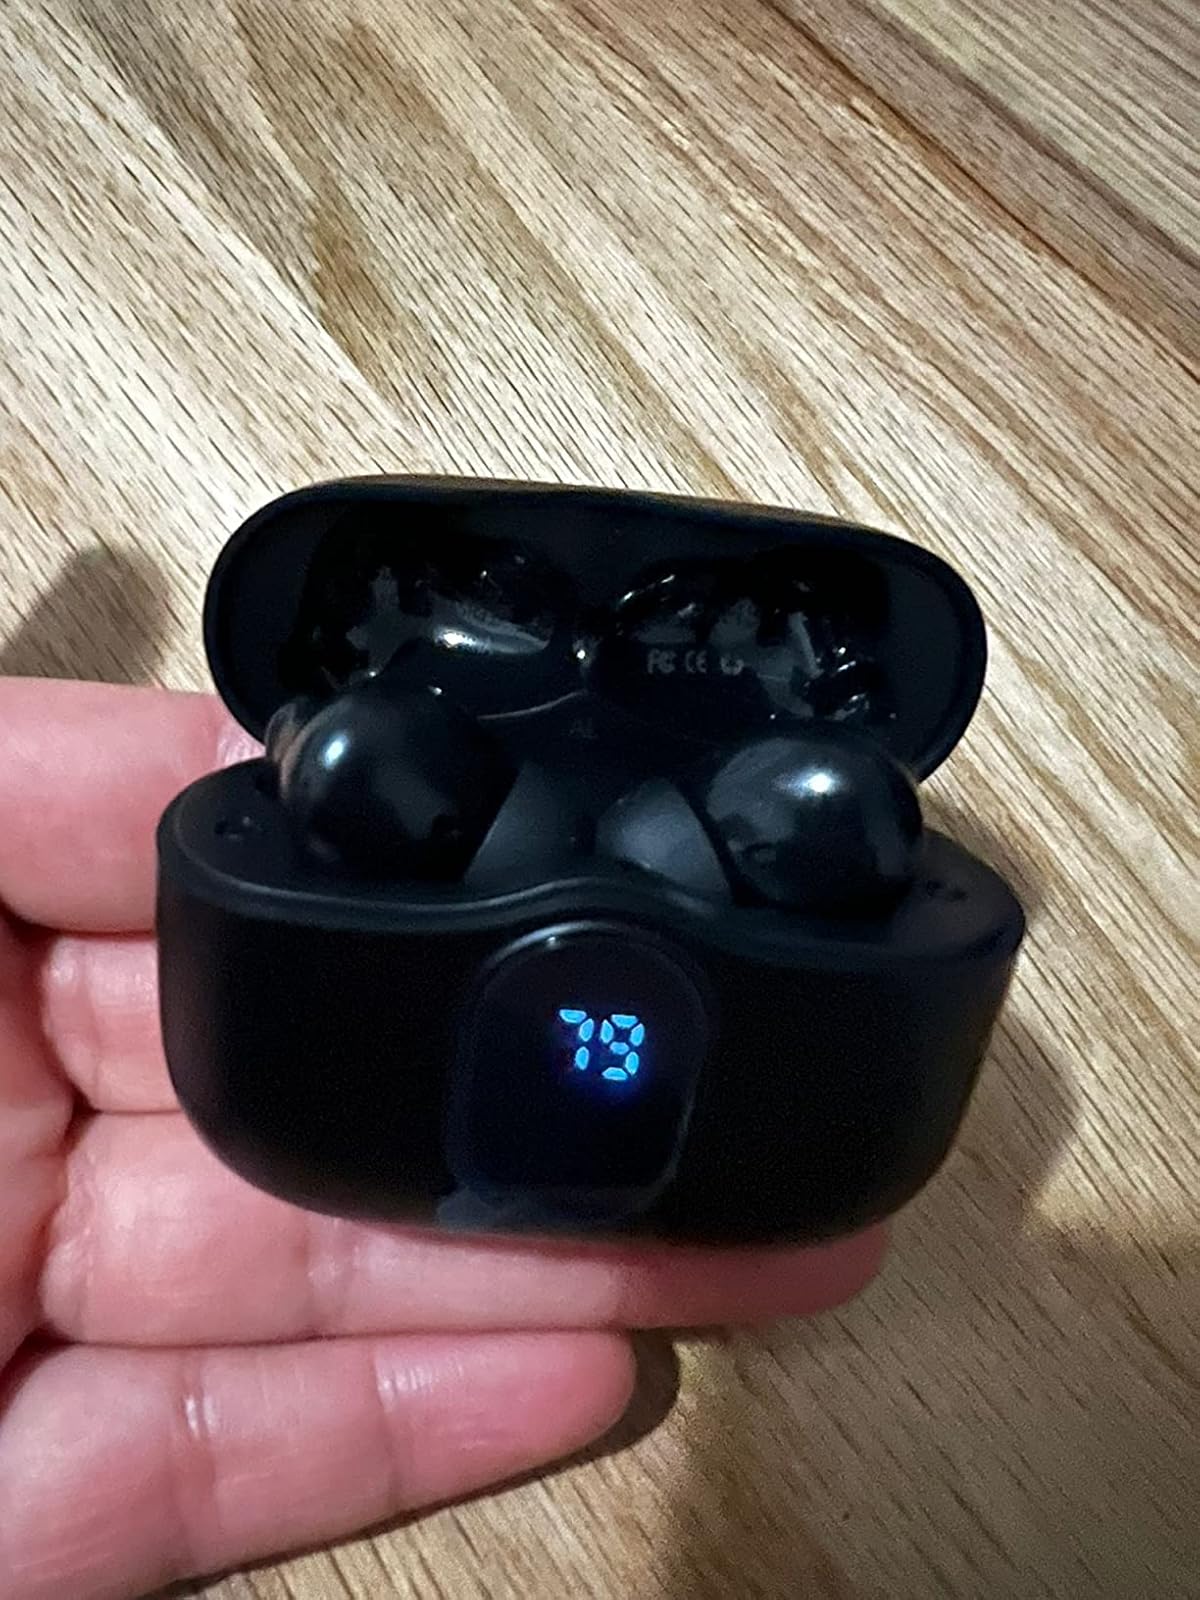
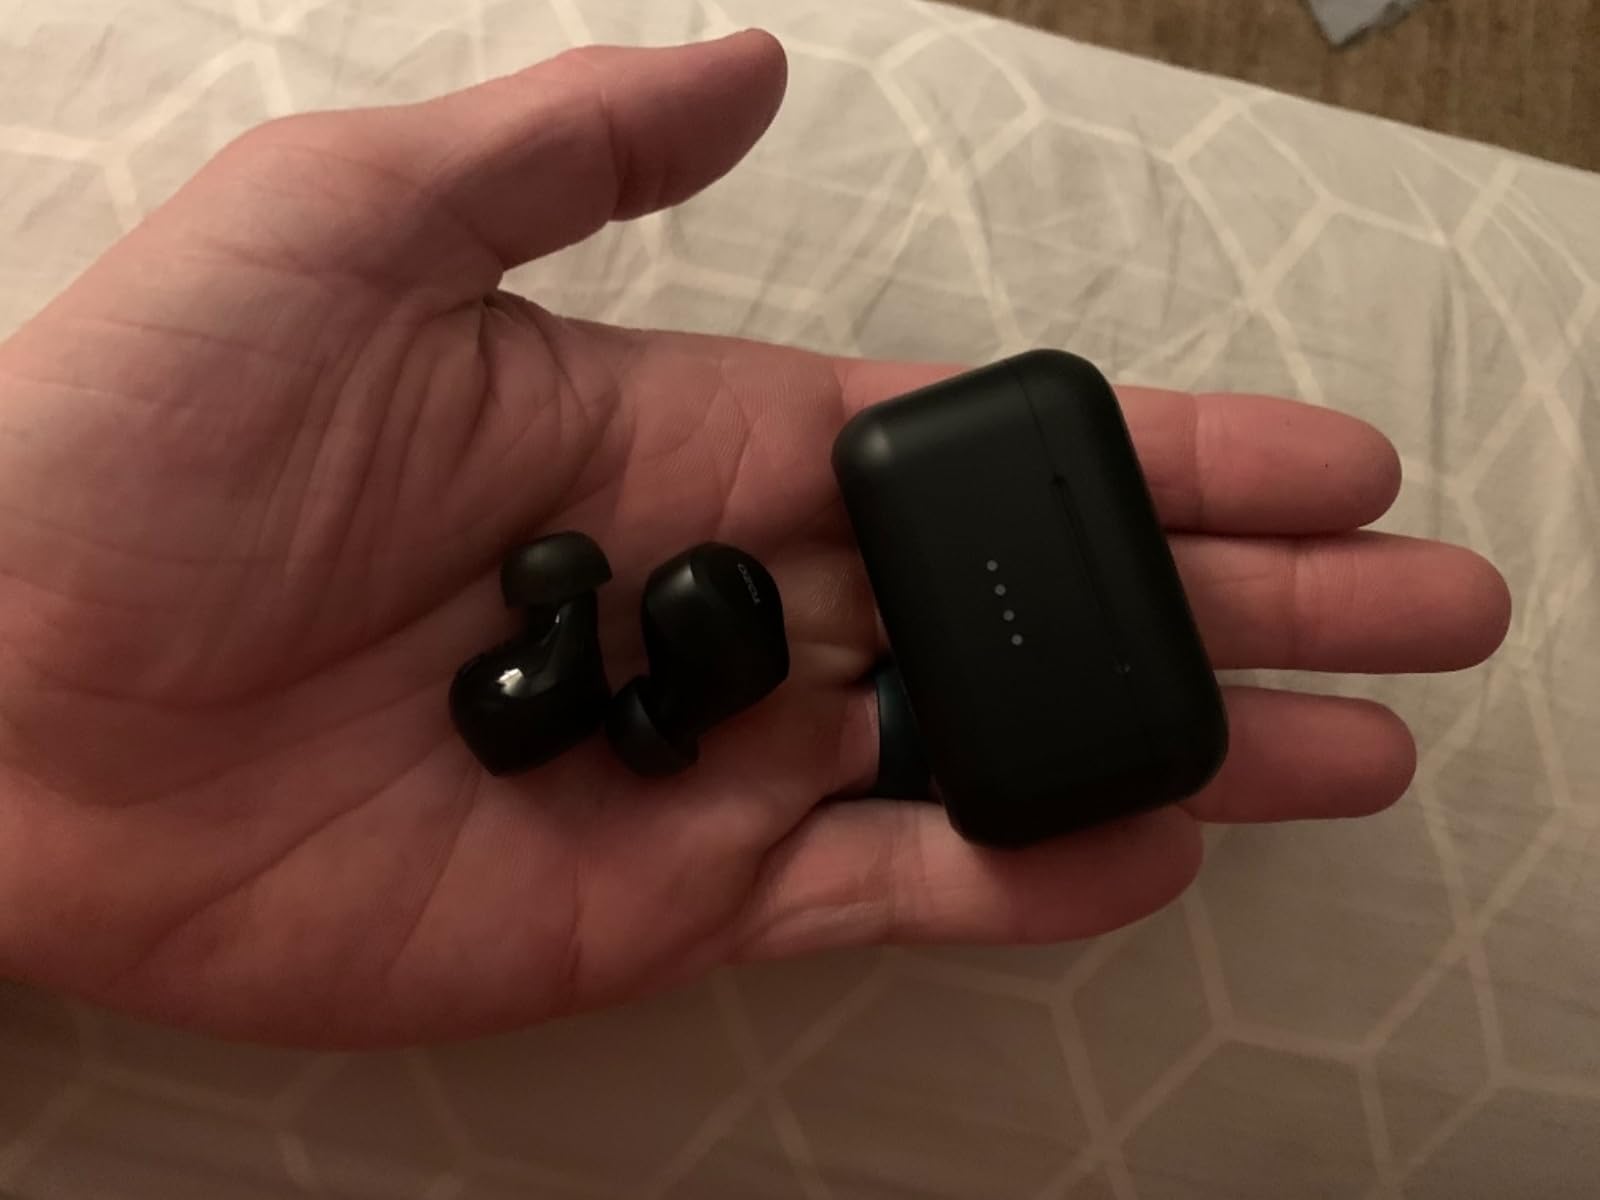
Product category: earbuds
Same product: no